Pacific Air Forces

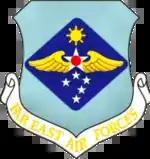
FEAF Emblem, 1954

With the impending establishment of the United States Air Force as an independent service later that year, PACUSA was redesignated Far East Air Forces (FEAF) on 1 January 1947. On that same date, Seventh Air Force in Hawaii was inactivated with its organization absorbed by HQ, FEAF.